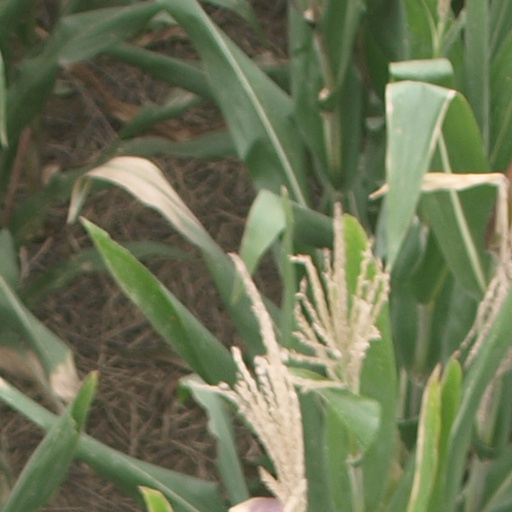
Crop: maize; corn